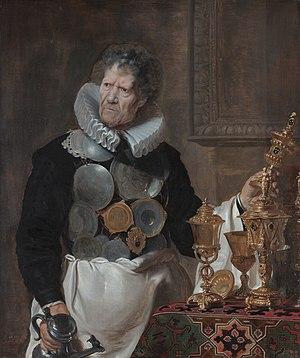
La liste des biens classés de la Communauté flamande de Belgique est une liste de biens culturels mobiliers classés situés Région flamande.